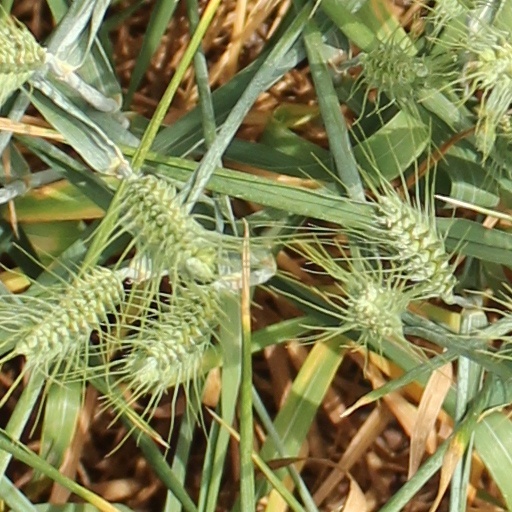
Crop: wheat